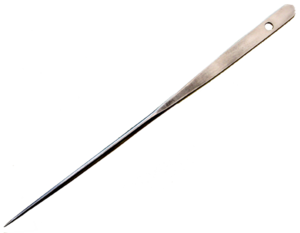
Tire crin 日本語: 孔明け, 千枚通し Photographer Isabelle Grosjean ZA Date 2001-10-18 License GFDL-self Camera Sony PSC-P92
Le tire-crin est un petit outil pointu qui est utilisé par le tapissier garnisseur. Il est glissé au travers de la toile des sièges afin de déplacer le crin qui les rembourre.